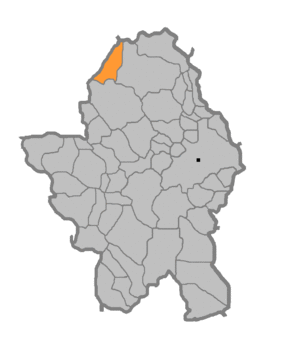
Verići est un village de Bosnie-Herzégovine. Il est situé sur le territoire de la Ville de Banja Luka et dans la République serbe de Bosnie. Selon les premiers résultats du recensement bosnien de 2013, il compte 1 123 habitants.